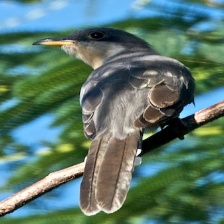
Species: MANGROVE CUCKOO
Scientific name: COCCYZUS MINOR